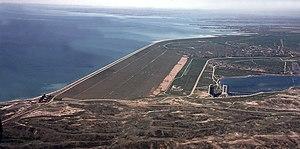
Le barrage de Fort Peck est un barrage sur le Missouri situé sur la municipalité de Fort Peck dans le Montana aux États-Unis. Le barrage a créé le lac de Fort Peck, le 5ᵉ plus grand lac artificiel des États-Unis.
Fort Peck est une municipalité américaine située dans le comté de Valley au Montana. Selon le recensement de 2010, sa population est de 233 habitants. La municipalité s'étend sur une superficie de 0,86 milles carrés.